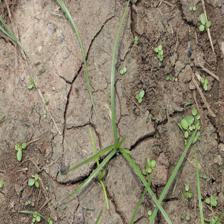
Label: Grass